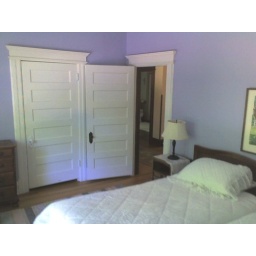
VIew of door, closet in second floor bedroom (Mary's room).